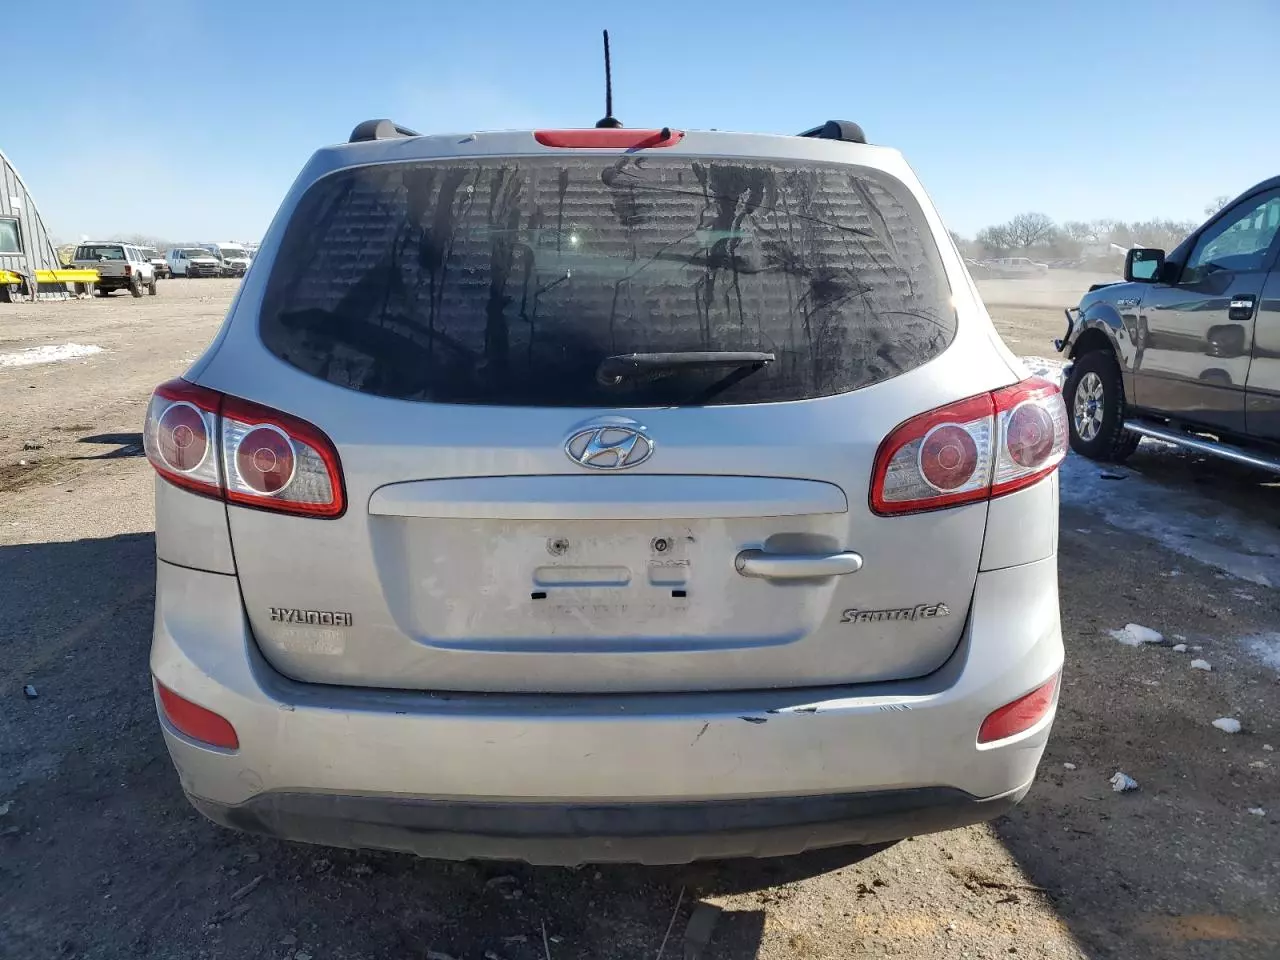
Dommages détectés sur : pare-choc arrière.
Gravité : mineur